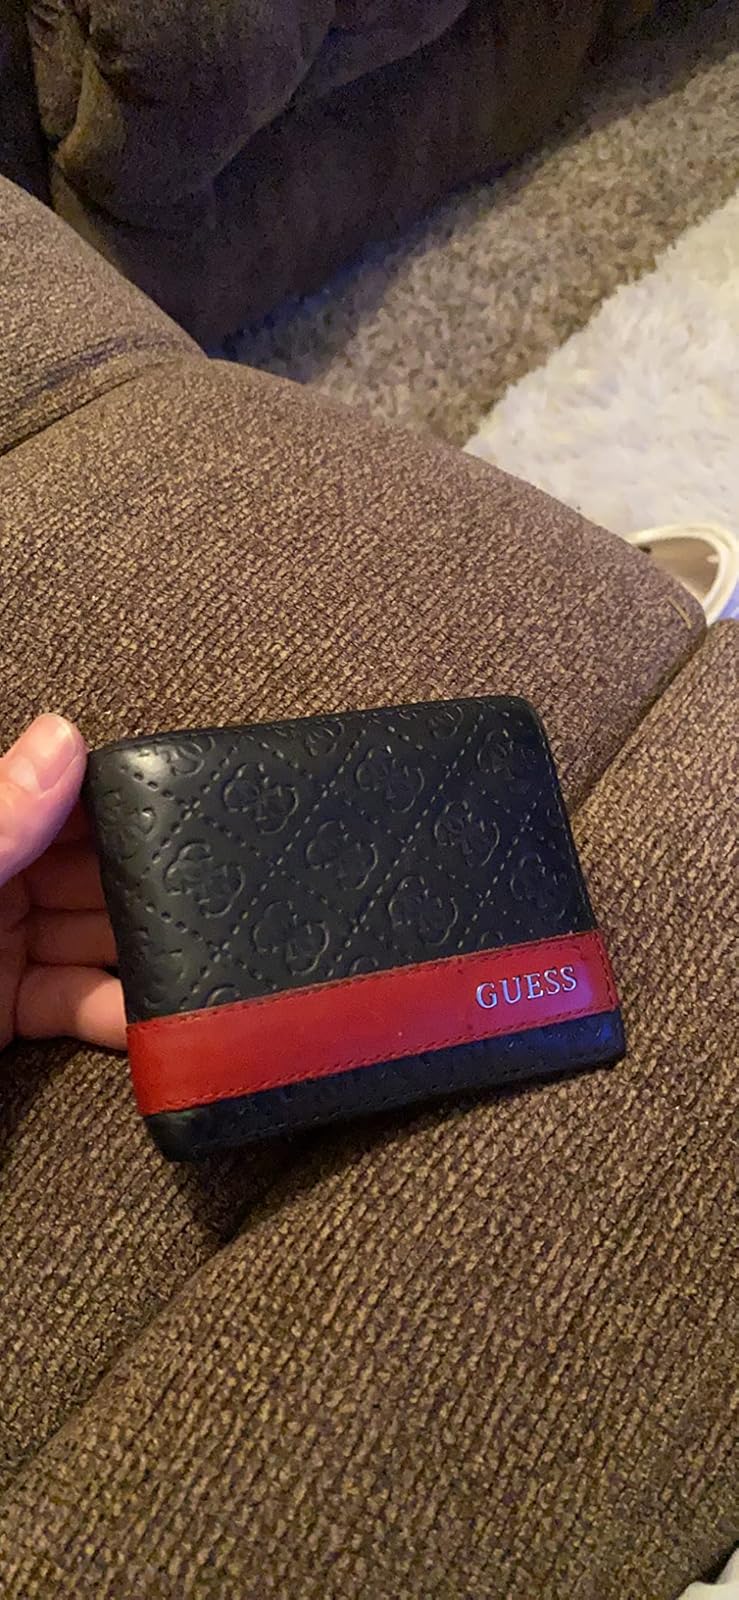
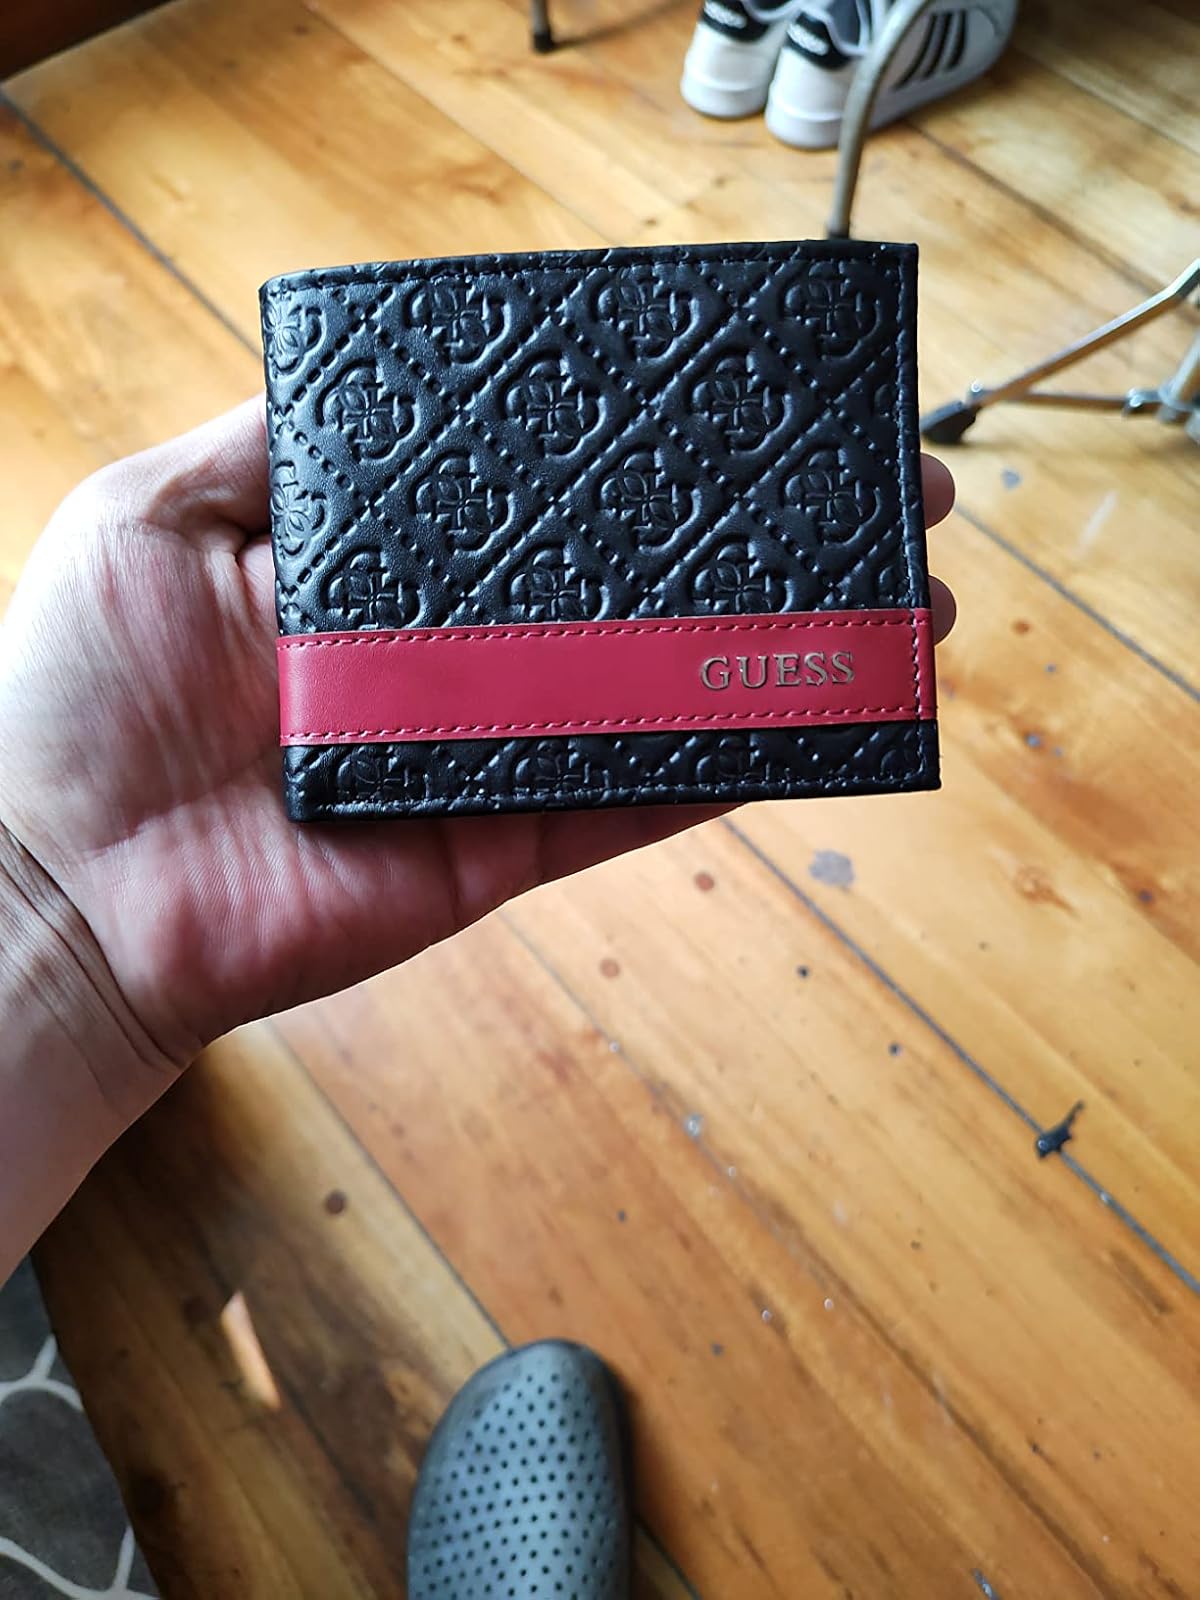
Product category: accessories_wallet
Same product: yes